Erie Plain

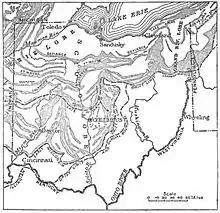
Rivers of Ohio, with glacial moraines, showing how the moraines affect the watershed of the Erie Plain.

Lake Erie essentially occupies a depression in the middle of the Erie Plain, with the plain tilted toward the lake. The watershed in Ohio is about .